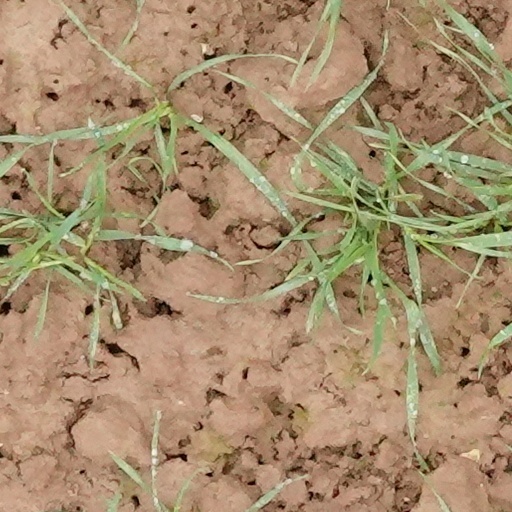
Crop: wheat